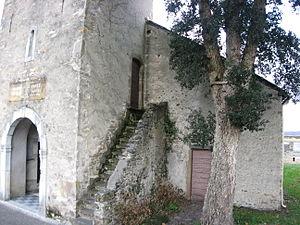
Escalier extérieur de l'église de Saint-Goin (Pyrénées-Atlantiques) (Pyrénées).
Saint-Goin est une commune française située dans le département des Pyrénées-Atlantiques, en région Nouvelle-Aquitaine.